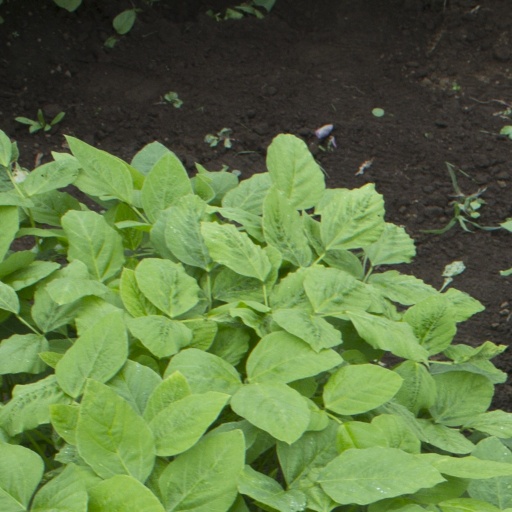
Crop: soybean